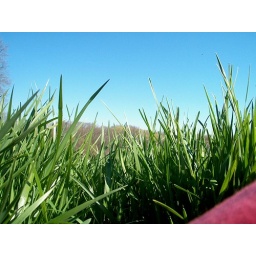
laying in the grass on the hill